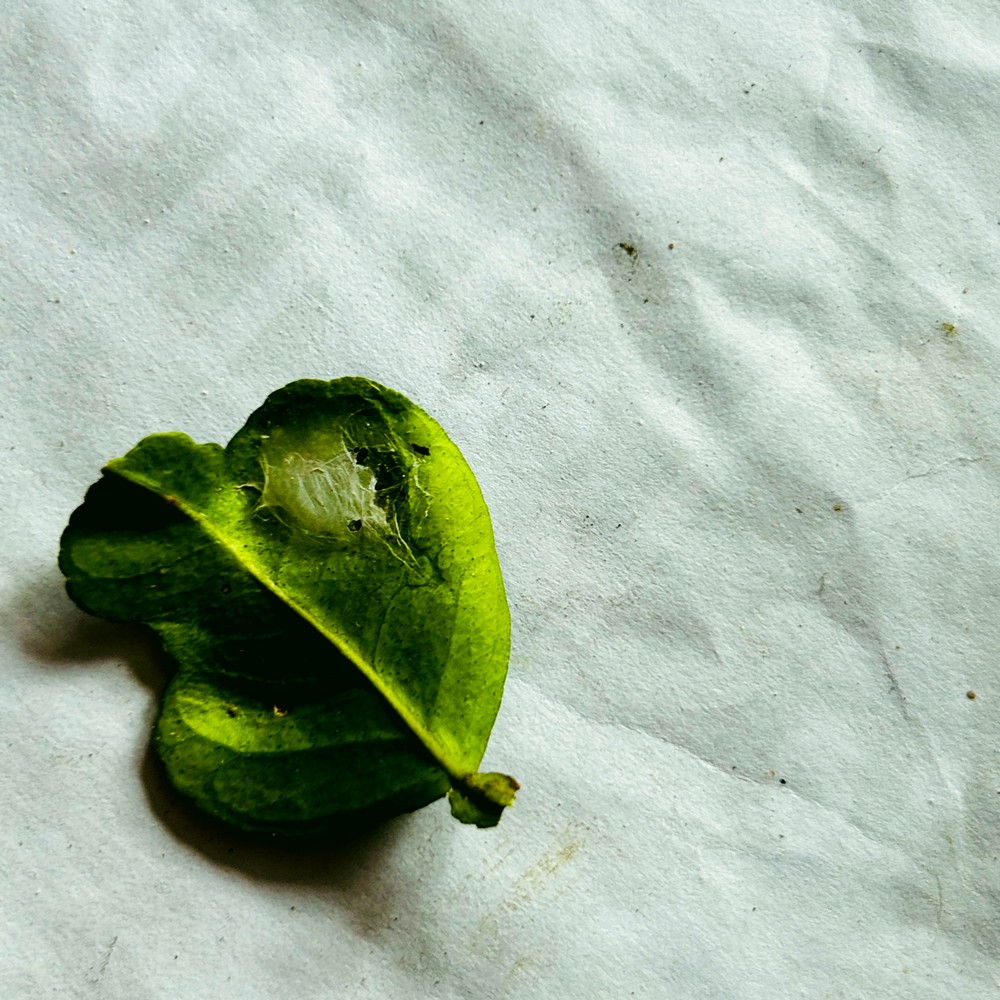
Label: Spider Mites